Swat District

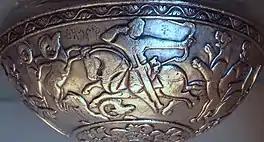
The Hephthalite bowl from Swat (5th century AD) features two Kidarite royal hunters as well as two Alchon hunters, suggesting a period of peaceful coexistence between the two entities.

Swat and the wider region of Gandhara were overrun by the Alchon Huns around about 465 CE. Under the rule of Mihirakula, Buddhism was suppressed as he himself became virulently anti-Buddhist after a perceived slight against him by a Buddhist monk. Under his rule, Buddhist monks were reportedly killed, and Buddhist shrines attacked. He himself appears to have been inclined towards the Shaivism sect of Hinduism.